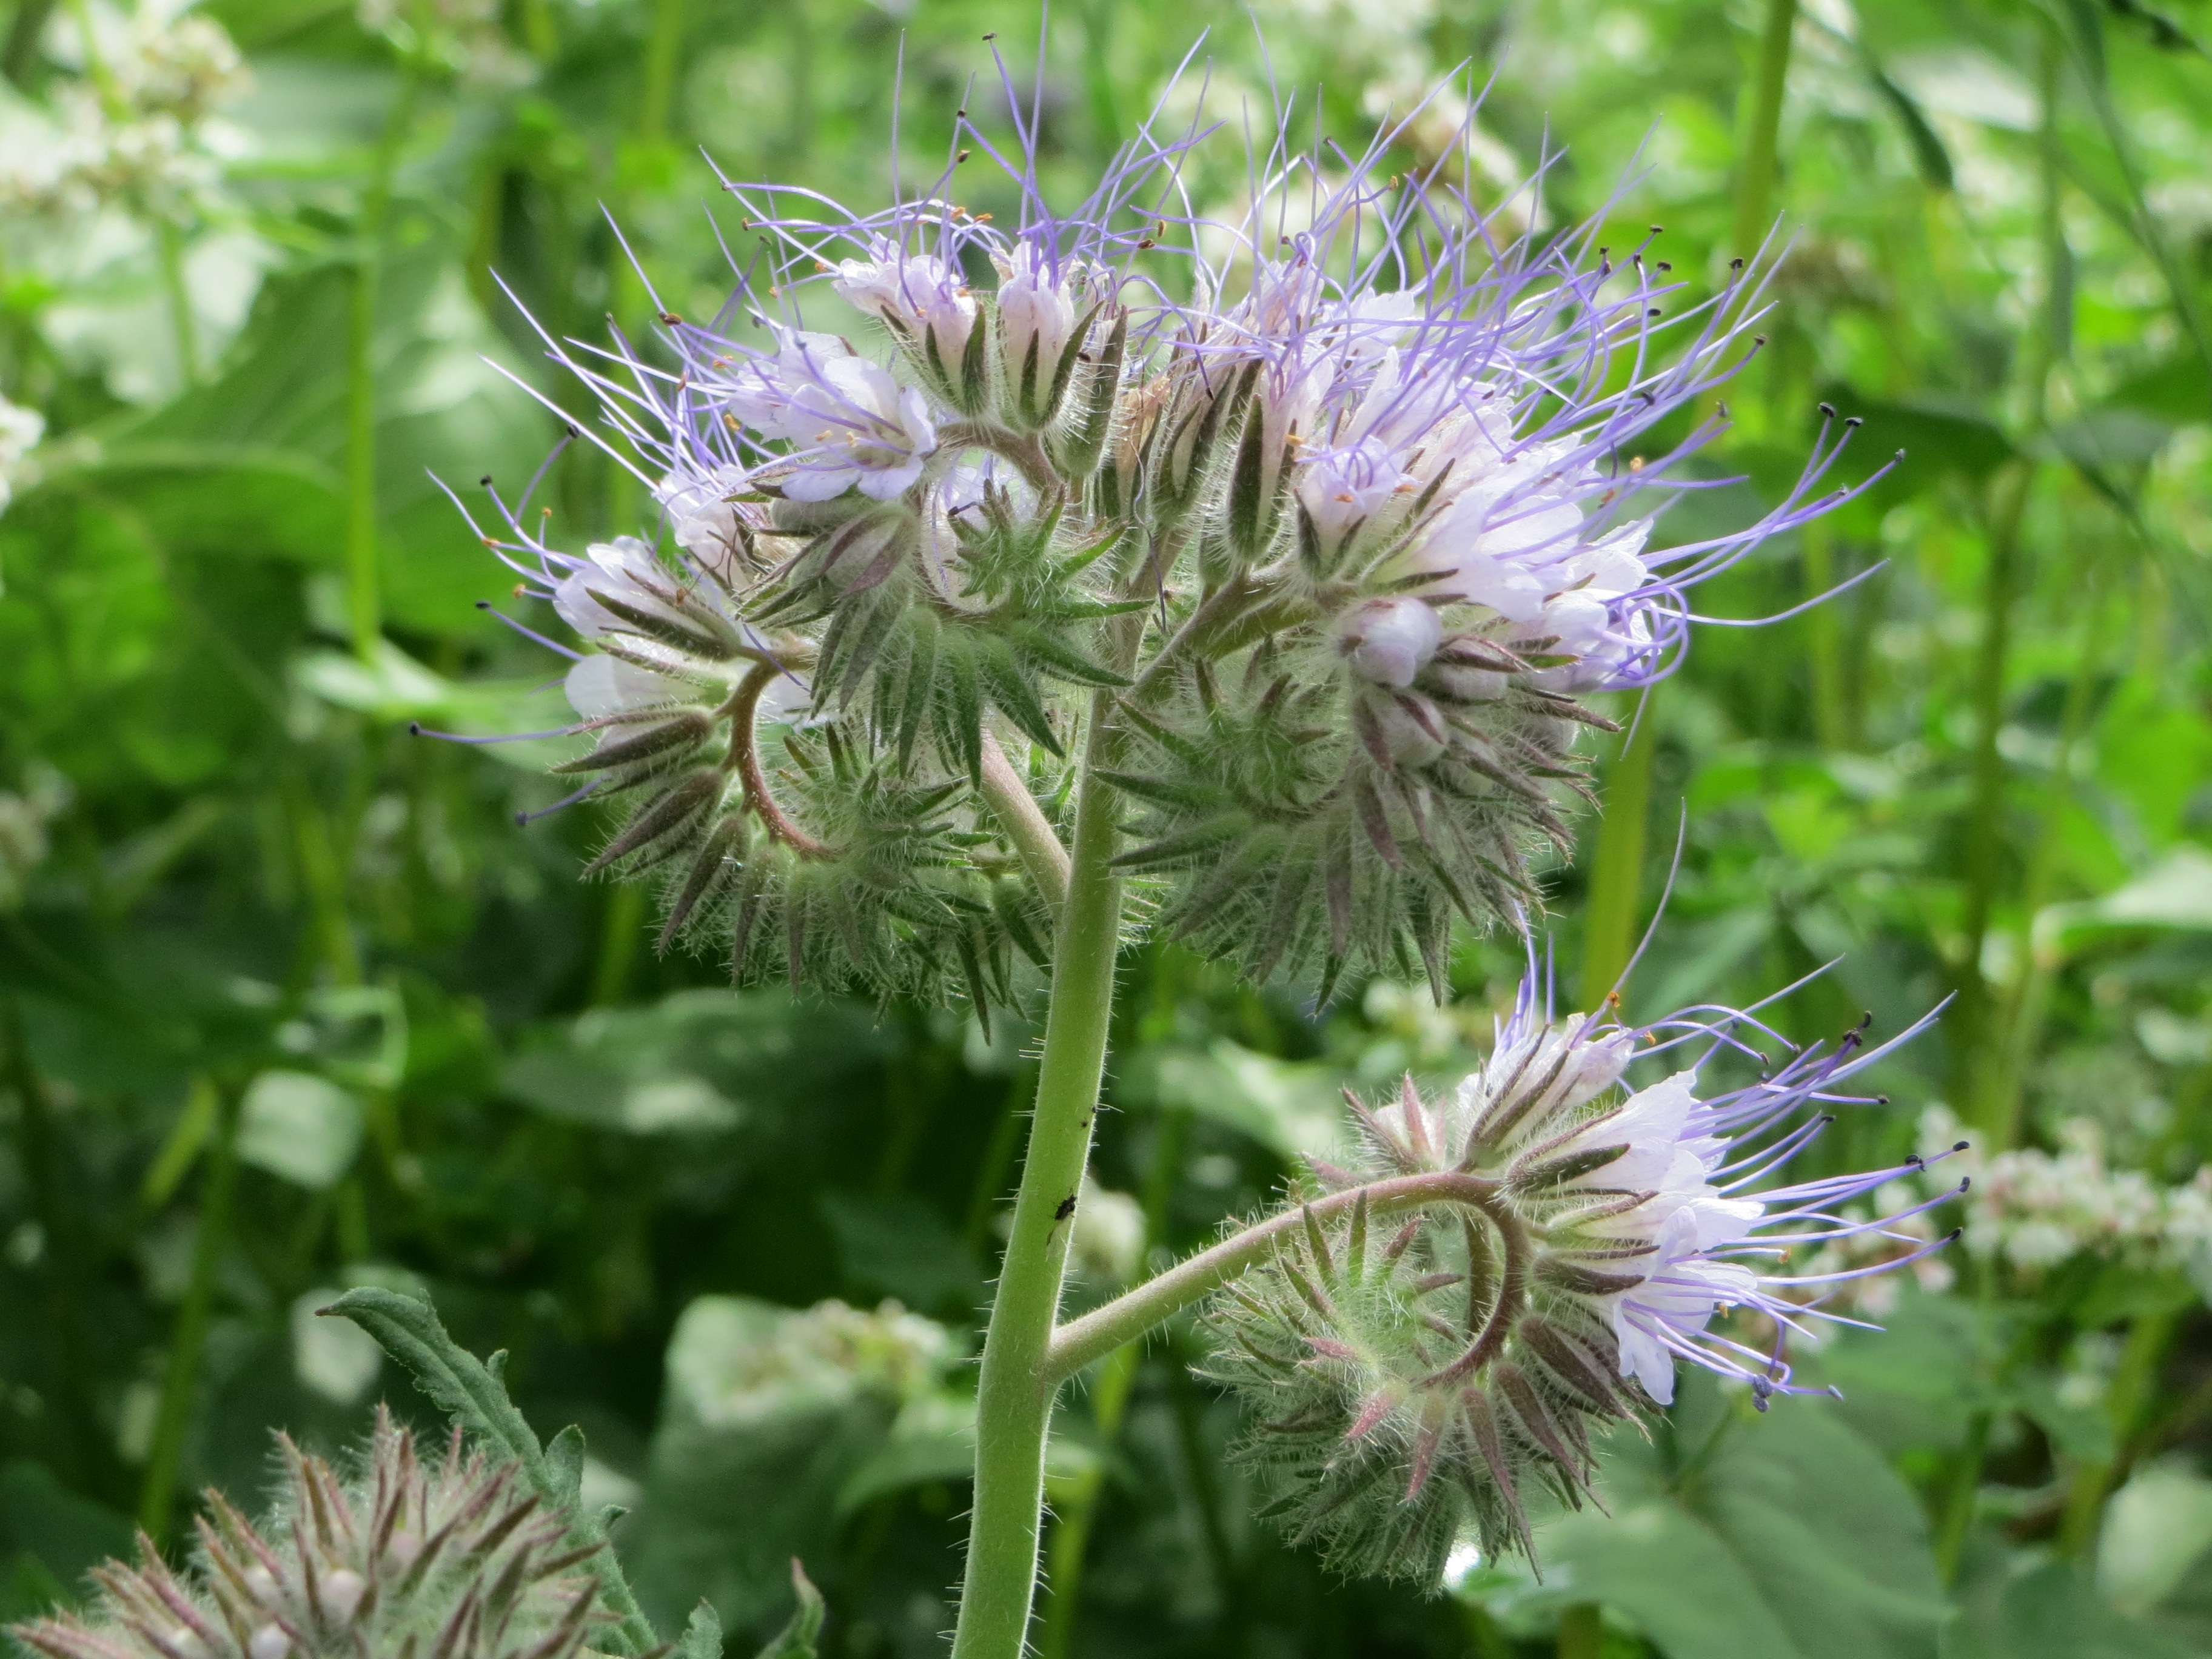
blossom, plant, meadow, flower, herb, produce, macro, botany, flora, wildflower, thistle, flowering plant, daisy family, silybum, phacelia tanacetifolia, lacy phacelia, blue tansy, purple tansy, land plant